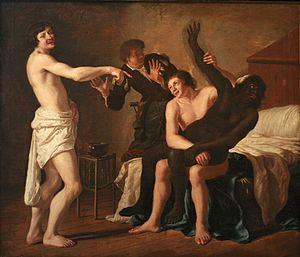
Le viol est l'acte par lequel une personne est contrainte à un acte sexuel par la force, surprise, menace, ruse ou, plus largement, sans son consentement. Au XXIᵉ siècle, le viol constitue un crime dans la plupart des législations ; l'imposture ou le dol constituent en général, comme la violence, un élément appréciateur du viol.